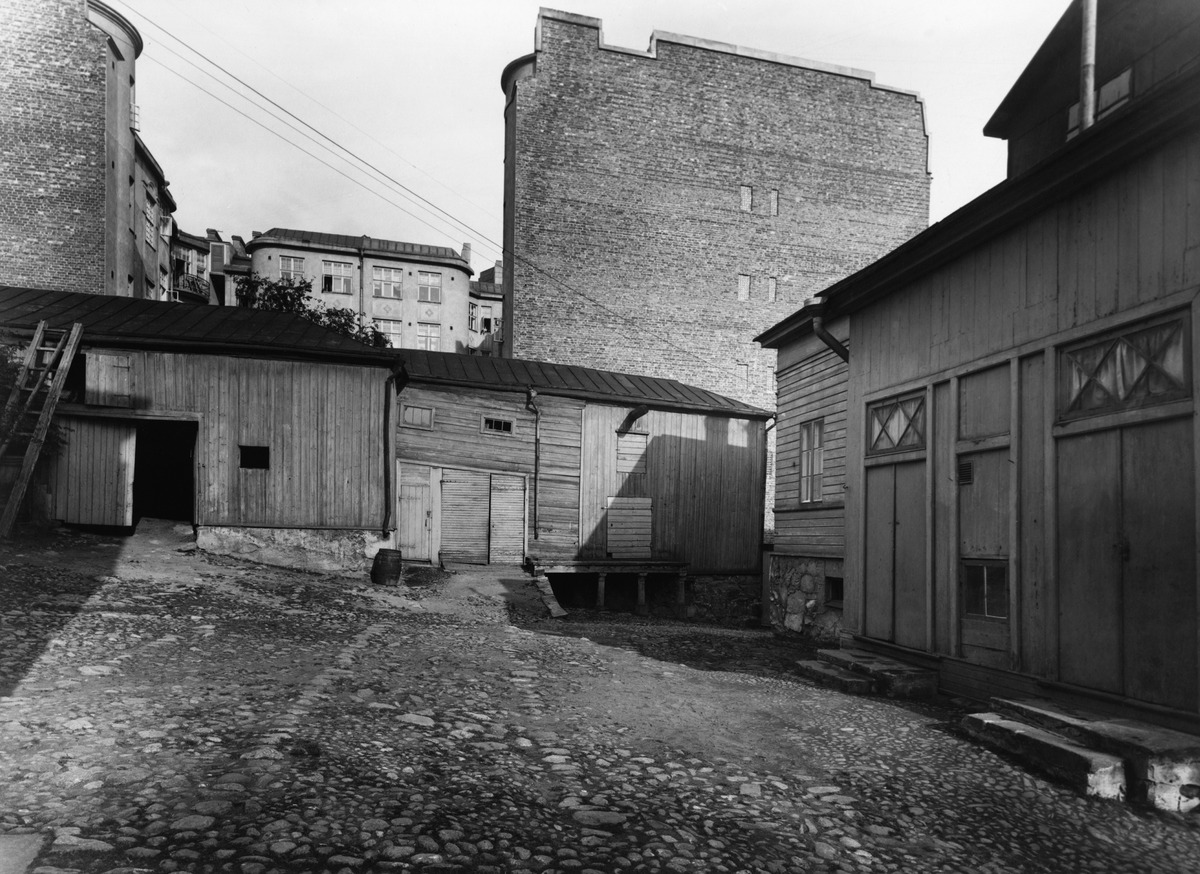
Vuorimiehenkatu 7, piha
sisällön kuvaus: Vuorimiehenkatu 7, piha. mustavalkoinen
Kuvaaja: Sundström, Eric, valokuvaaja
Ajankohta: kuvausaika 1916
Paikka: Suomi, Uusimaa, Helsinki, Ullanlinna Helsinki, Vuorimiehenkatu 7
Aiheet: puurakennukset, talousrakennukset, pihat, kerrostalot, tiili